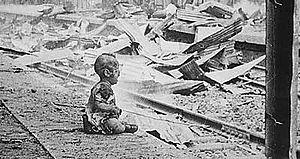
Le bombardement stratégique a pour objet d'attaquer les structures militaires d'un ennemi, son complexe militaro-industriel et son économie en détruisant ses mines, ses usines, ses infrastructures. En détruisant ses villes et ses réseaux d'approvisionnement en vivres, il vise aussi à saper le moral de la population. Il se distingue ainsi du bombardement tactique pratiqué sur le champ de bataille et qui sert à appuyer ou couvrir un mouvement de troupes ou à détruire ou immobiliser les troupes adverses.
Cet article retrace l'histoire du Japon impérial pendant la première partie de l'ère Shōwa et en décrit l'expansionnisme sur la zone de la « Sphère de coprospérité de la grande Asie orientale ». Mis en œuvre dès l'ère Meiji et poursuivi durant l'ère Taishō, l'expansionnisme japonais s'intensifia durant l'ère Shōwa, jusqu'à aboutir à une guerre ouverte dans l'ensemble de l'Asie. La défaite militaire du Japon en 1945 vint mettre un terme à son expansionnisme militaire.
Le bombardement est une opération consistant à attaquer un objectif à l'aide d'éléments d'artillerie, qu'il s'agisse de boulets ou de toute variété de bombe.